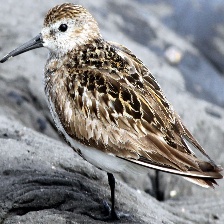
Species: DUNLIN
Scientific name: CALIDRIS ALPINA
ImageNet parent category: red-backed_sandpiper